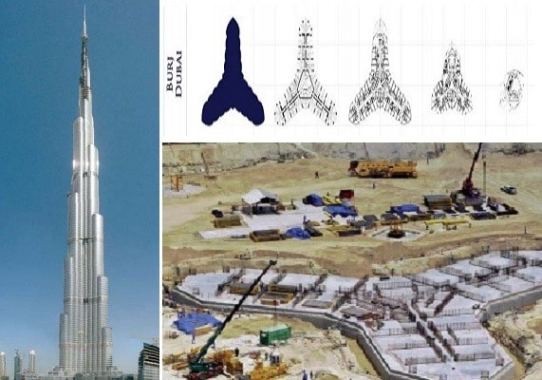
Landmark: Burj Khalifa